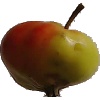
Label: Apple Red Yellow 2